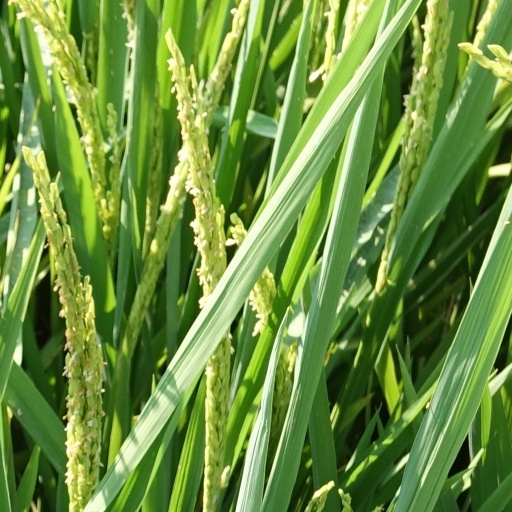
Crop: rice